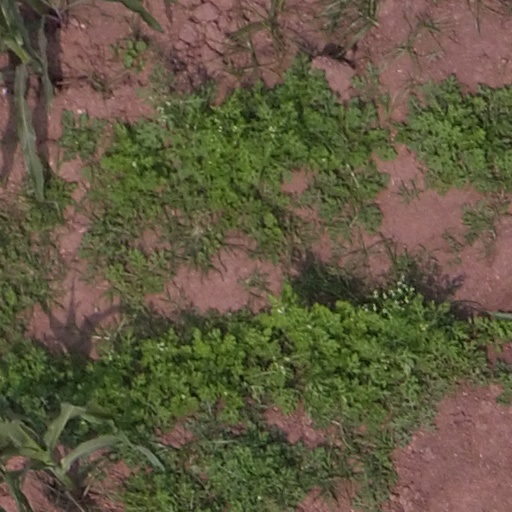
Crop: maize; corn